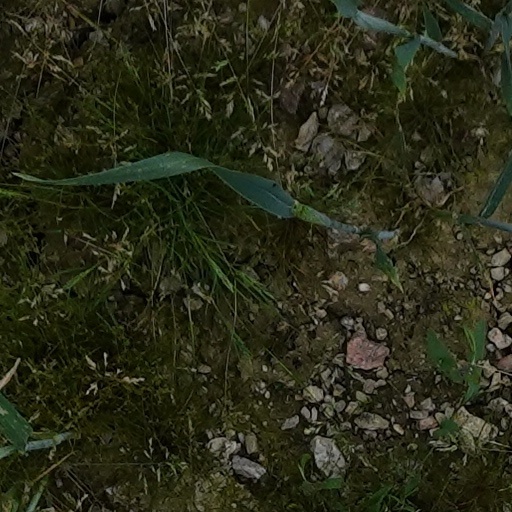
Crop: wheat